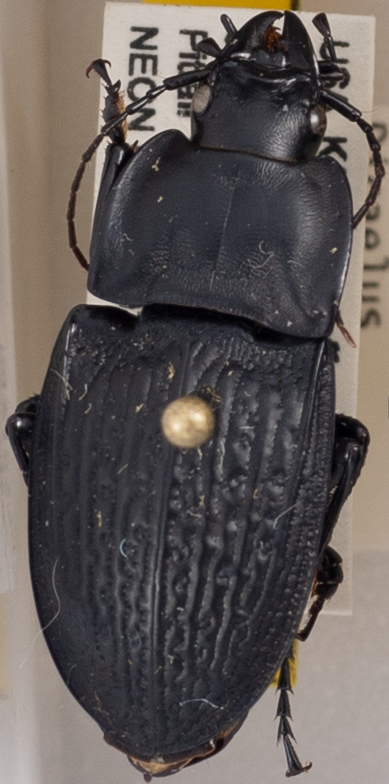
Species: Dicaelus sculptilis sculptilis
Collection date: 2021-09-07
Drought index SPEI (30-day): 1.45
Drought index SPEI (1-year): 0.47
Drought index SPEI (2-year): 0.39